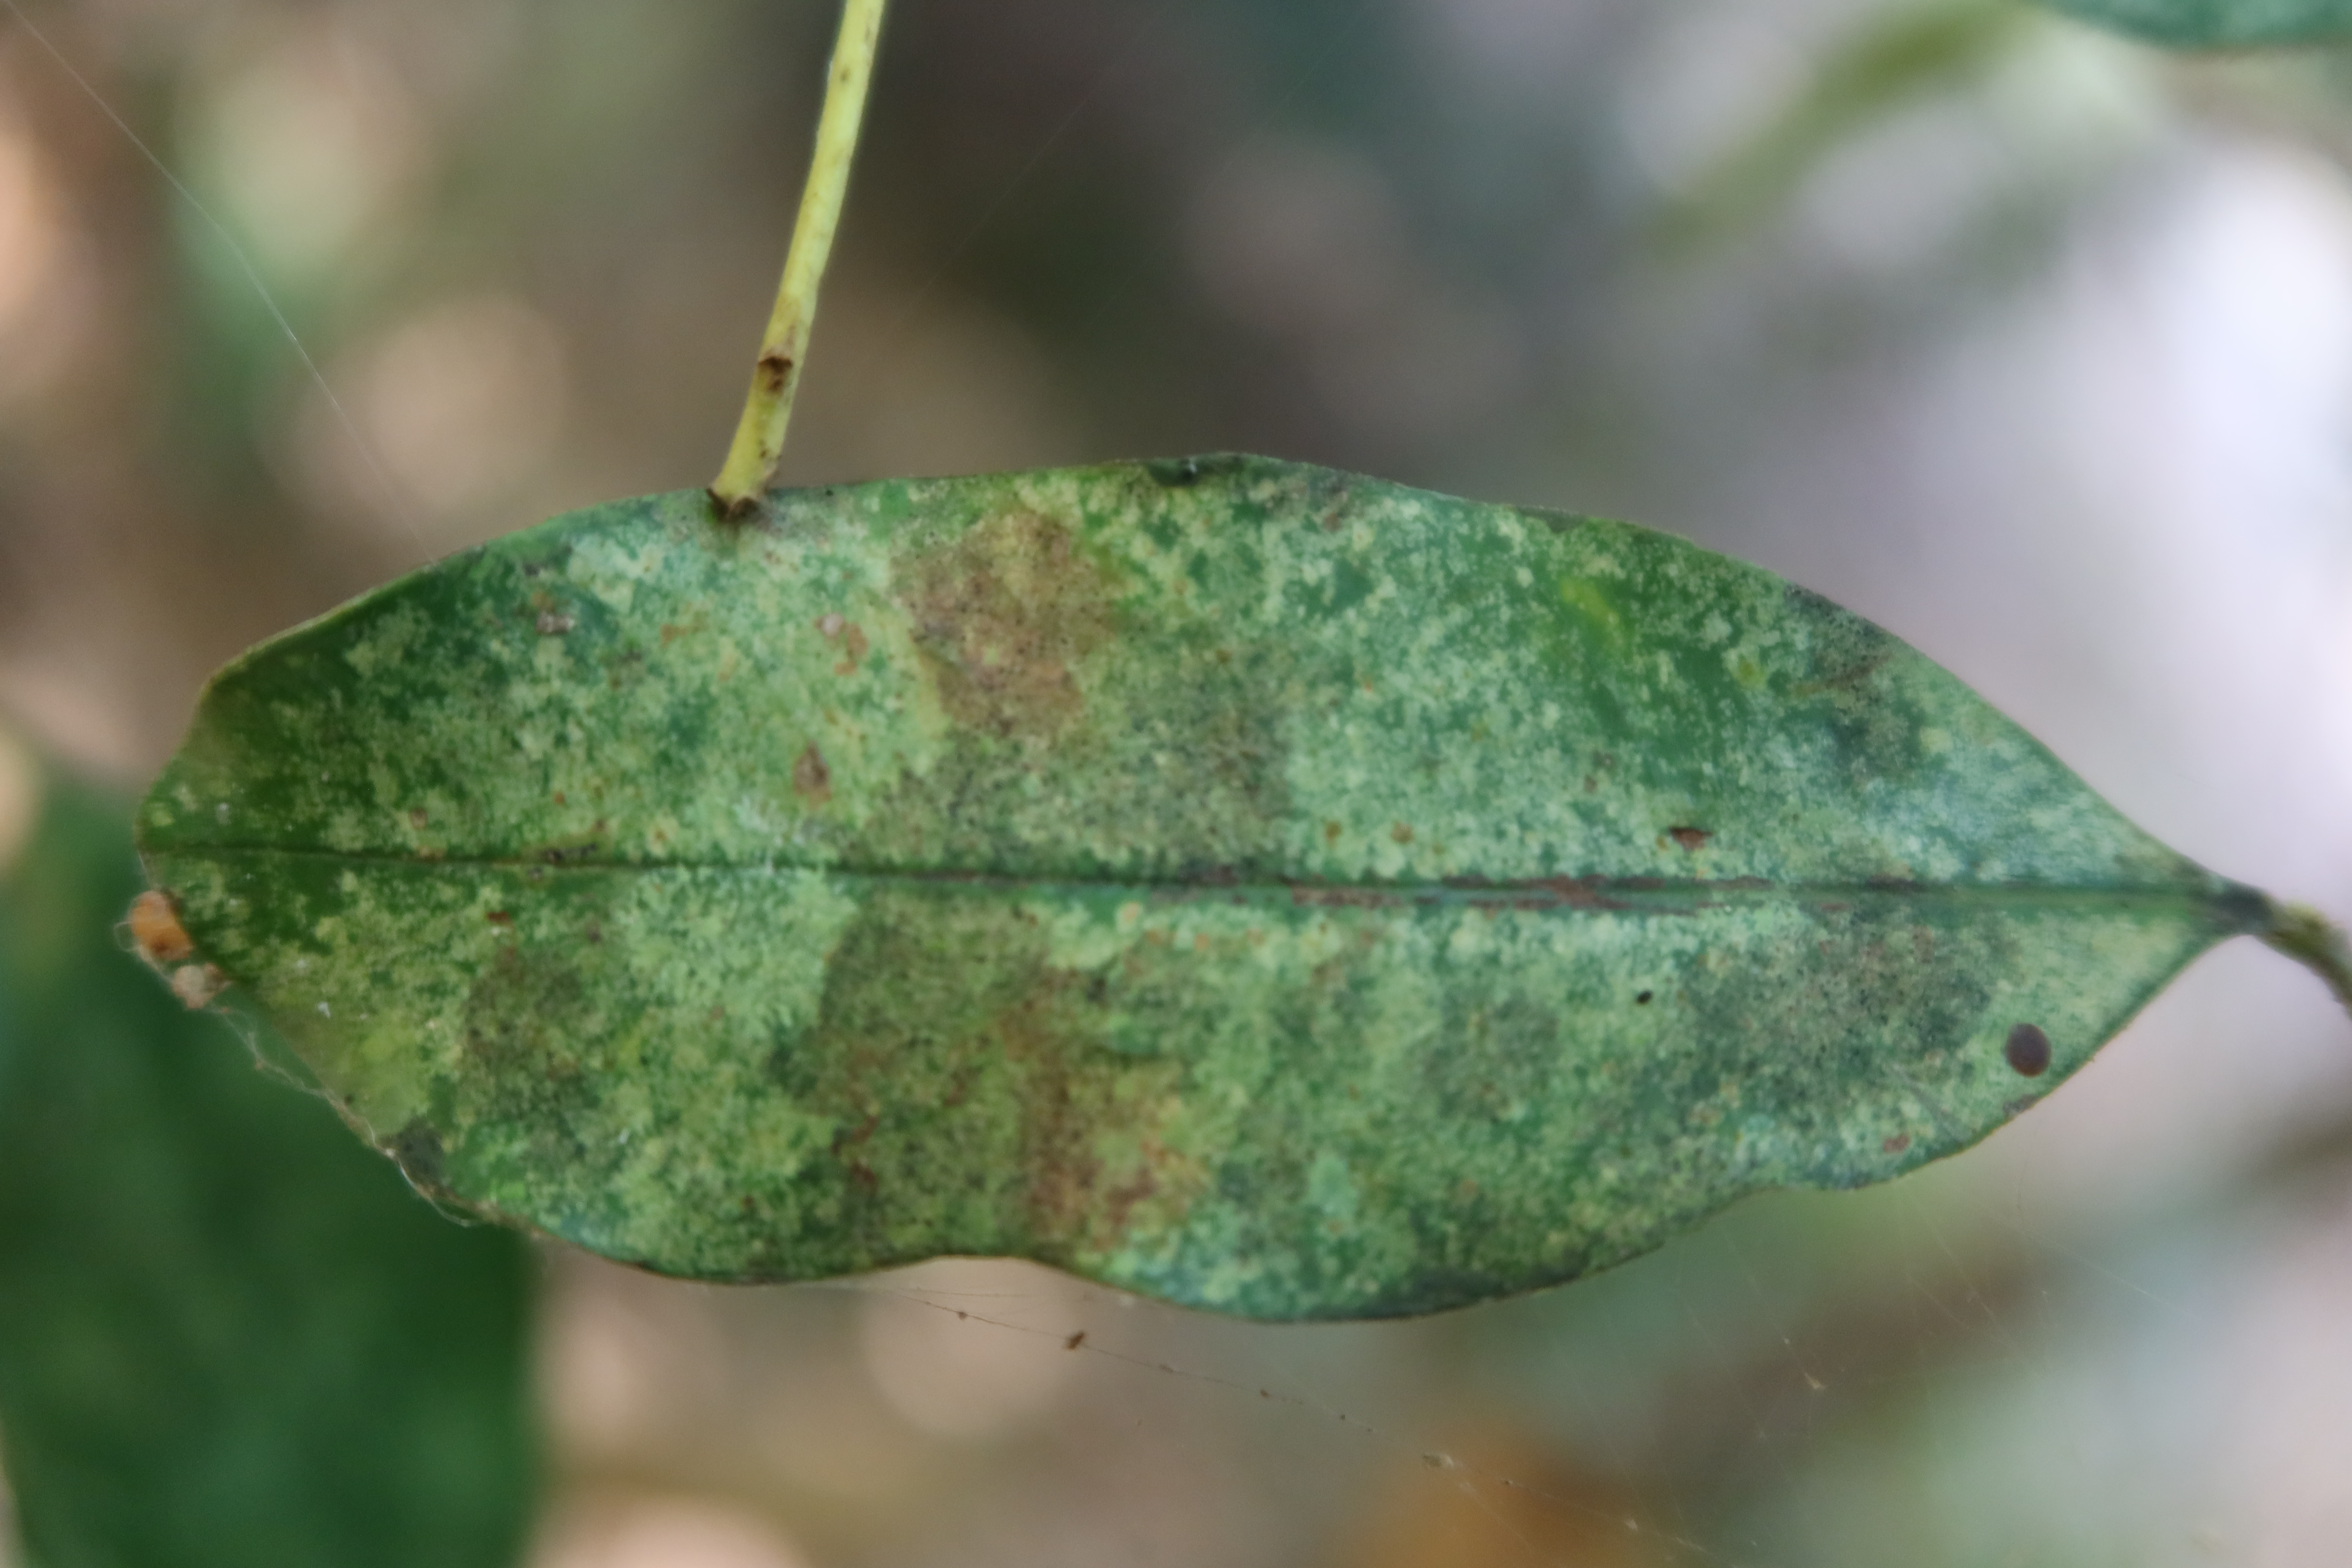
Label: Sooty mold